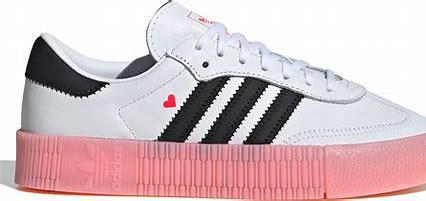
Brand: Adidas
Model: Sambarose